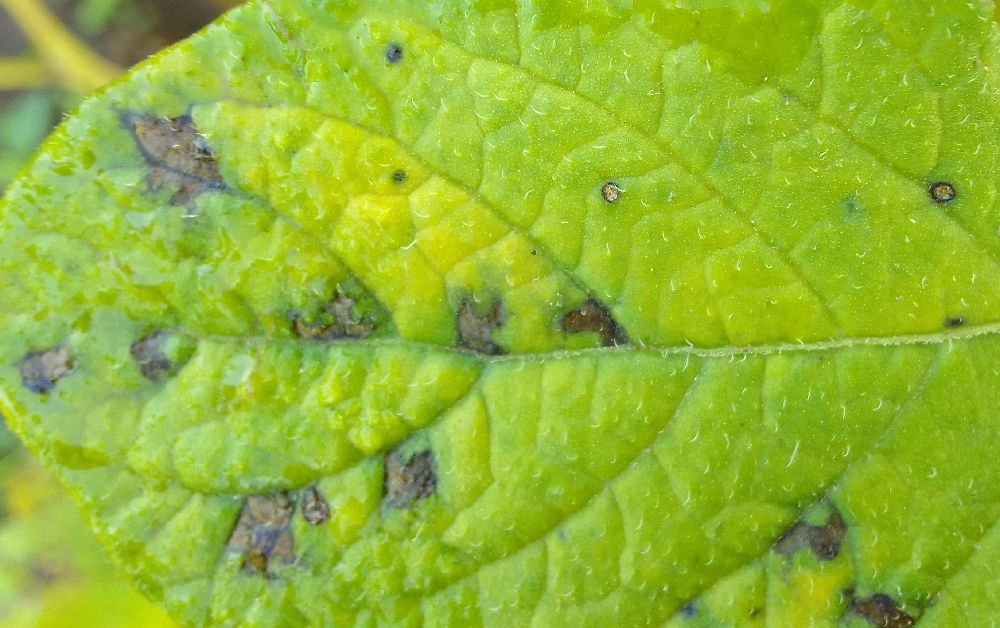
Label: Early blight